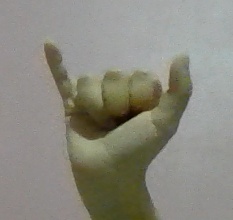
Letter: ya